Loa loa

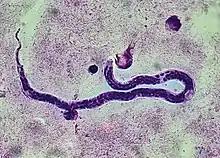
Whole blood with microfilaria worm, giemsa stain

"L. loa" worms have a simple structure consisting of a head (which lacks lips), a body, and a blunt tail. The outer body of the worm is composed of a cuticle with three main layers made up of collagen and other compounds which aid in protecting the nematodes while they are inside the digestive system of their host. Juveniles have a similar appearance to adult worms, but are significantly smaller. Male adults range from 20 to 34 mm long and 350 to 430 μm wide. Female adults range from 20 to 70 mm long and can be about 425 μm wide. They vary in color.